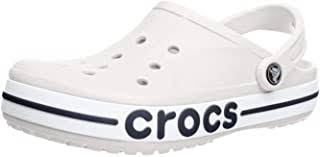
Label: Clog